Shibuhara Girls

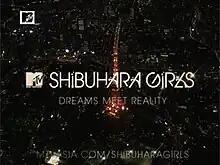
Title card

Shibuhara Girls is an MTV Japan/MTV Asia reality television series that centers on the lives of a group of young aspiring Japanese women as they seek stardom in the popular pop culture and fashion districts of Tokyo – Shibuya and Harajuku.